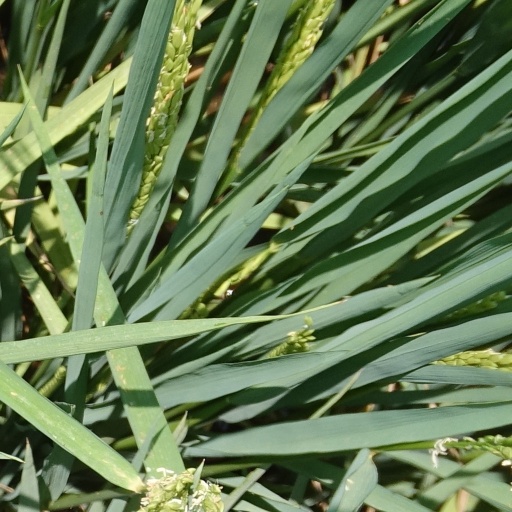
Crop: rice